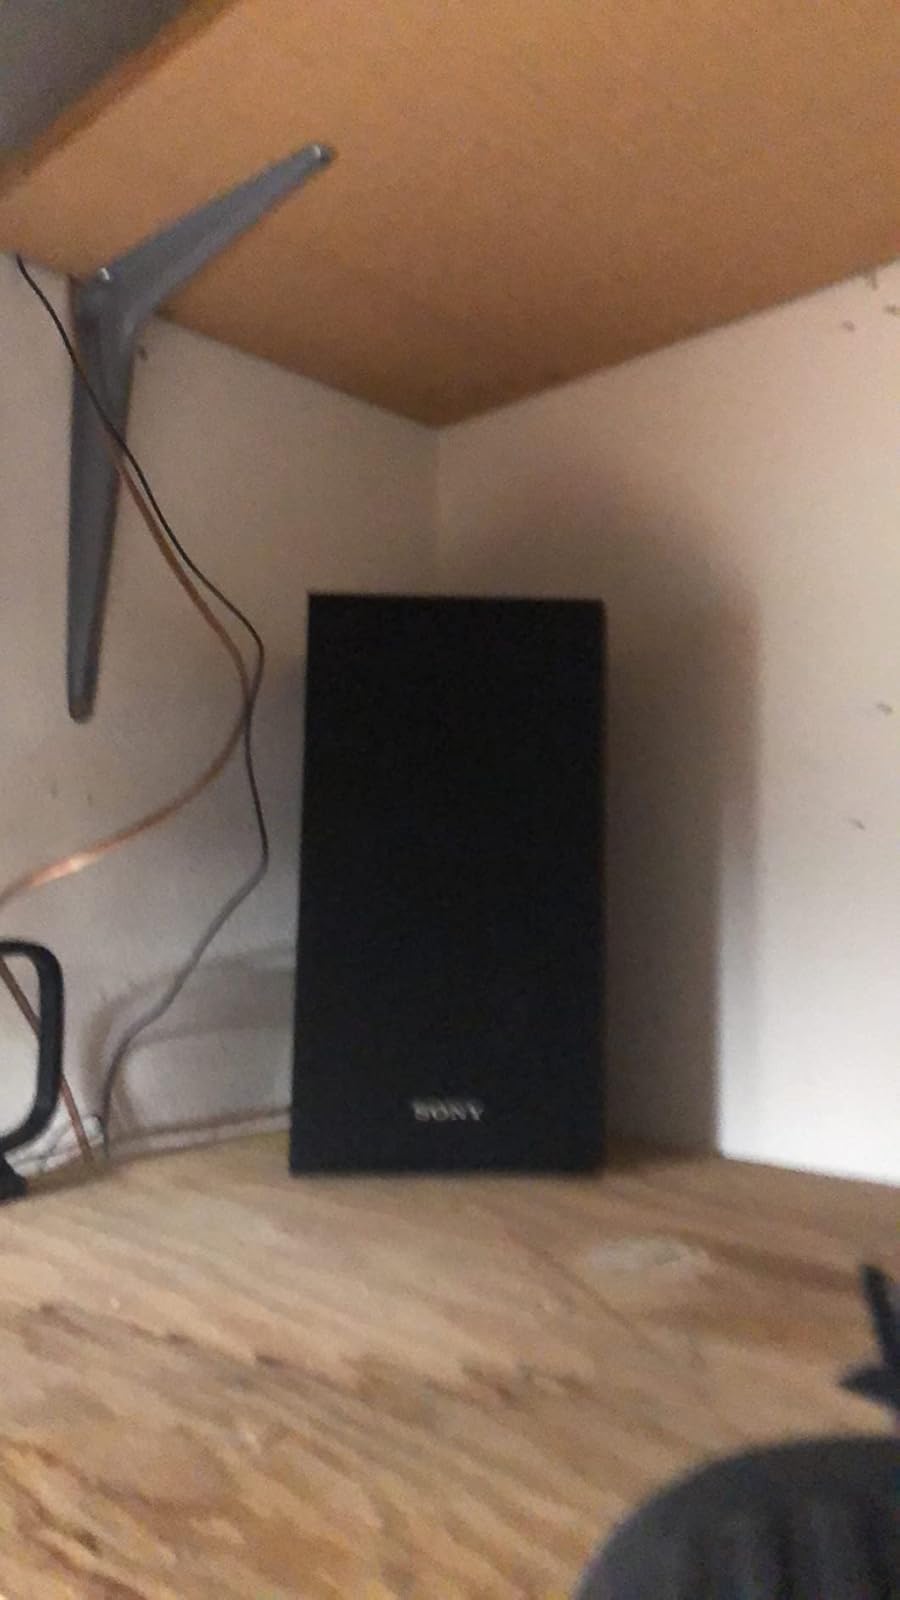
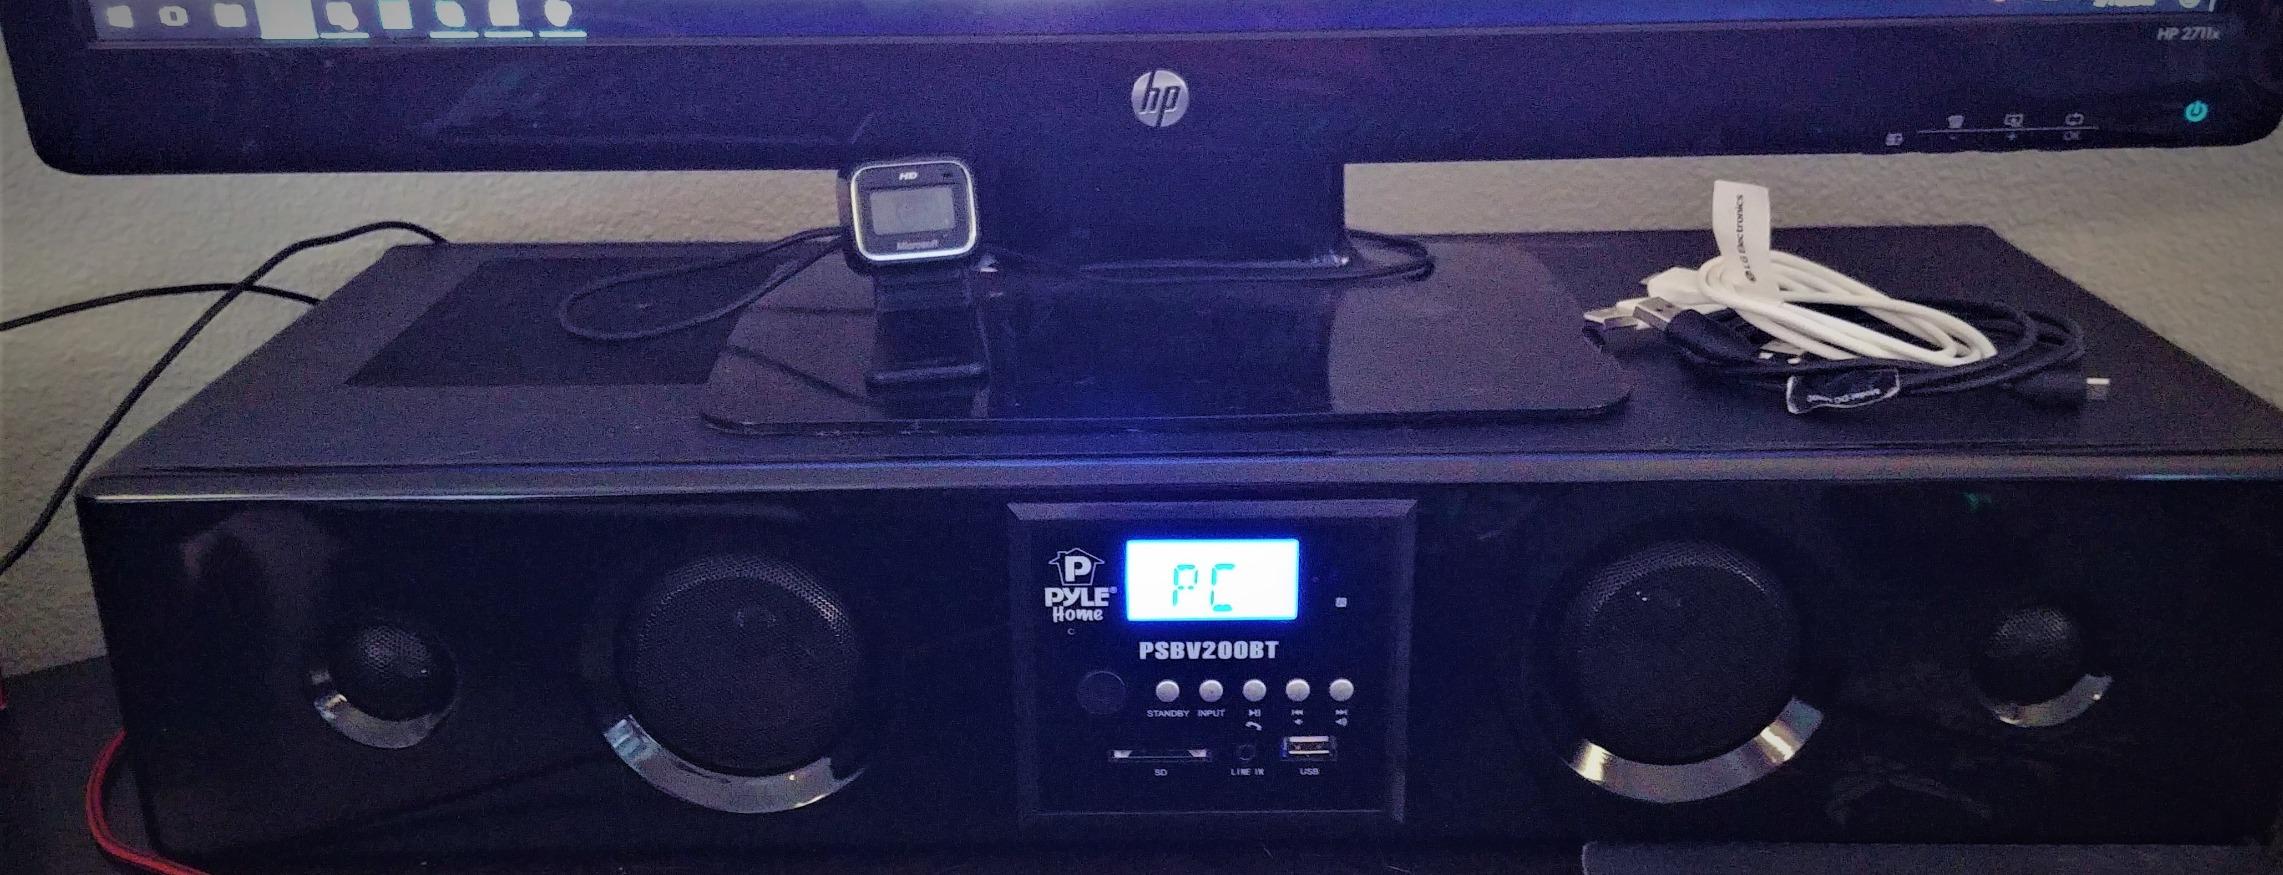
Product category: speaker
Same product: no